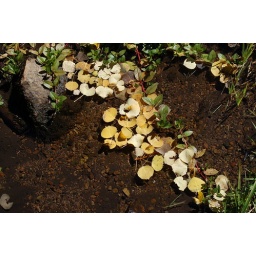
aspen leaves floating in the crystal clear water of the stream